Salt Lake City

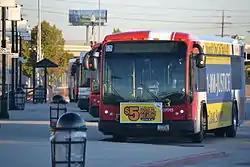
UTA transit buses at the Salt Lake City Intermodal Hub (Salt Lake Central Station)

Although the LDS church holds a large influence, the city is culturally and religiously diverse and the site of many cultural activities.